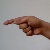
The image shows a hand gesture representing the letter 'G' in Indian Sign Language.